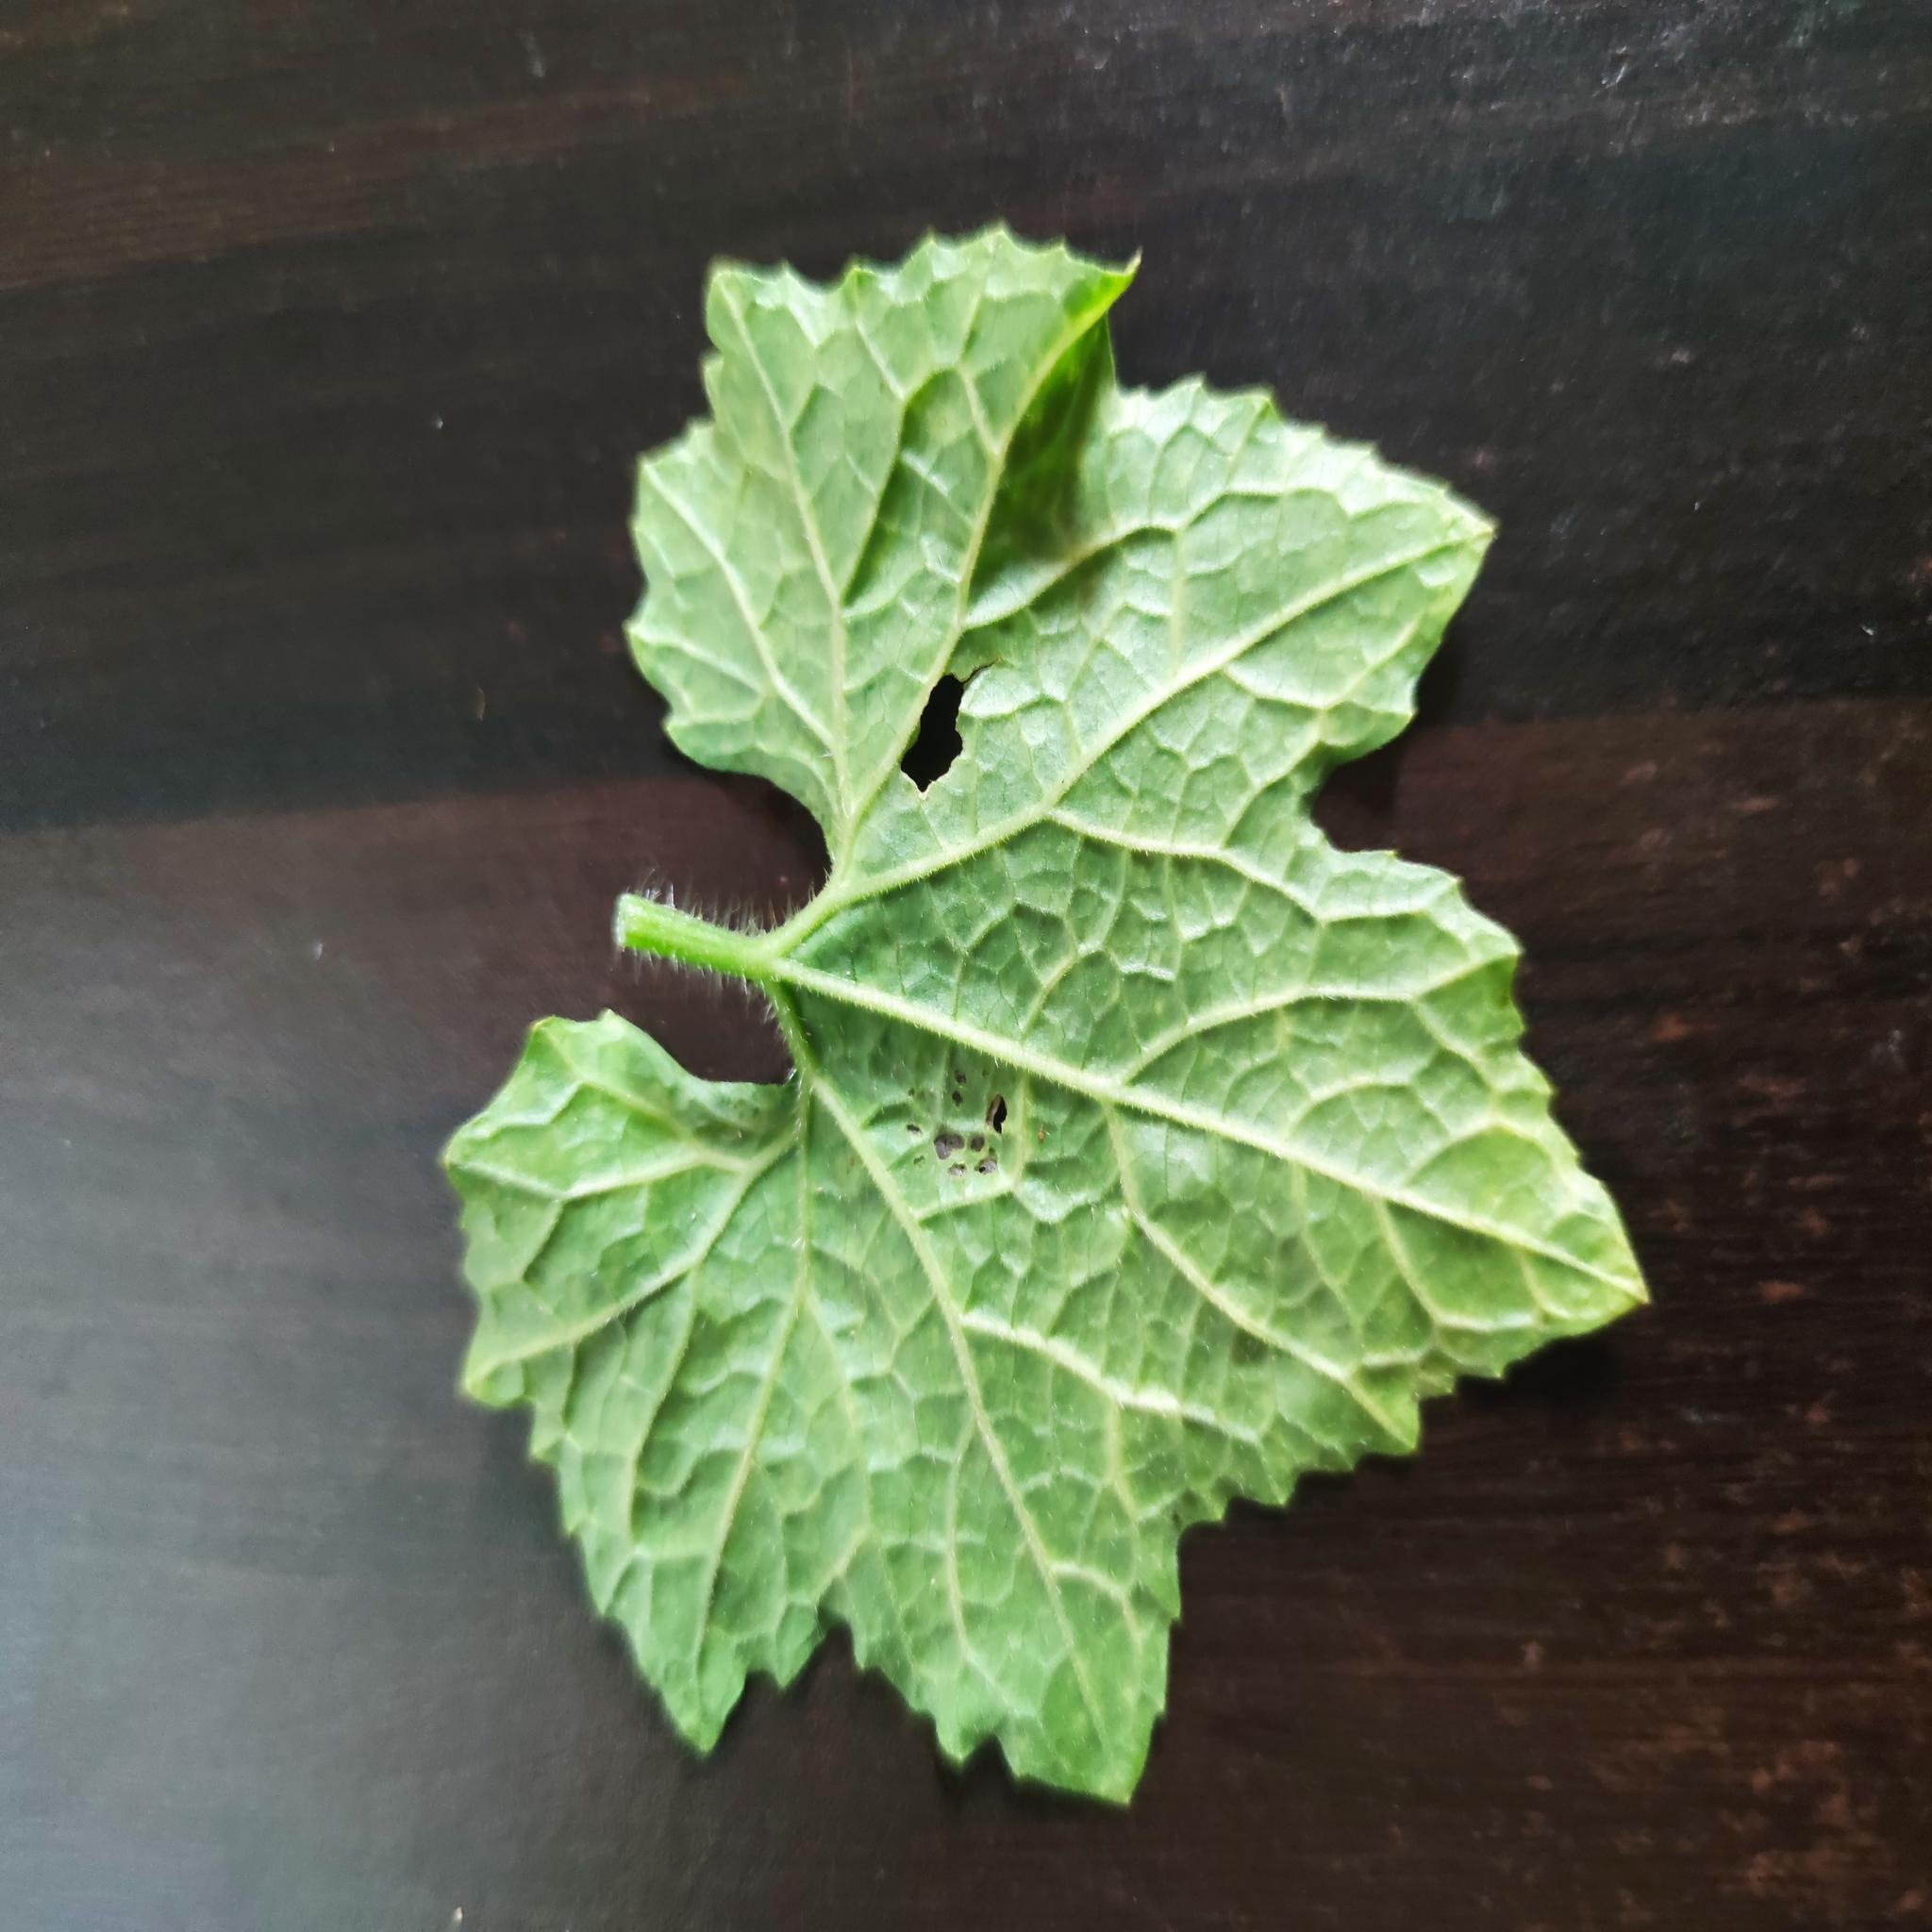
Label: Downy mildew